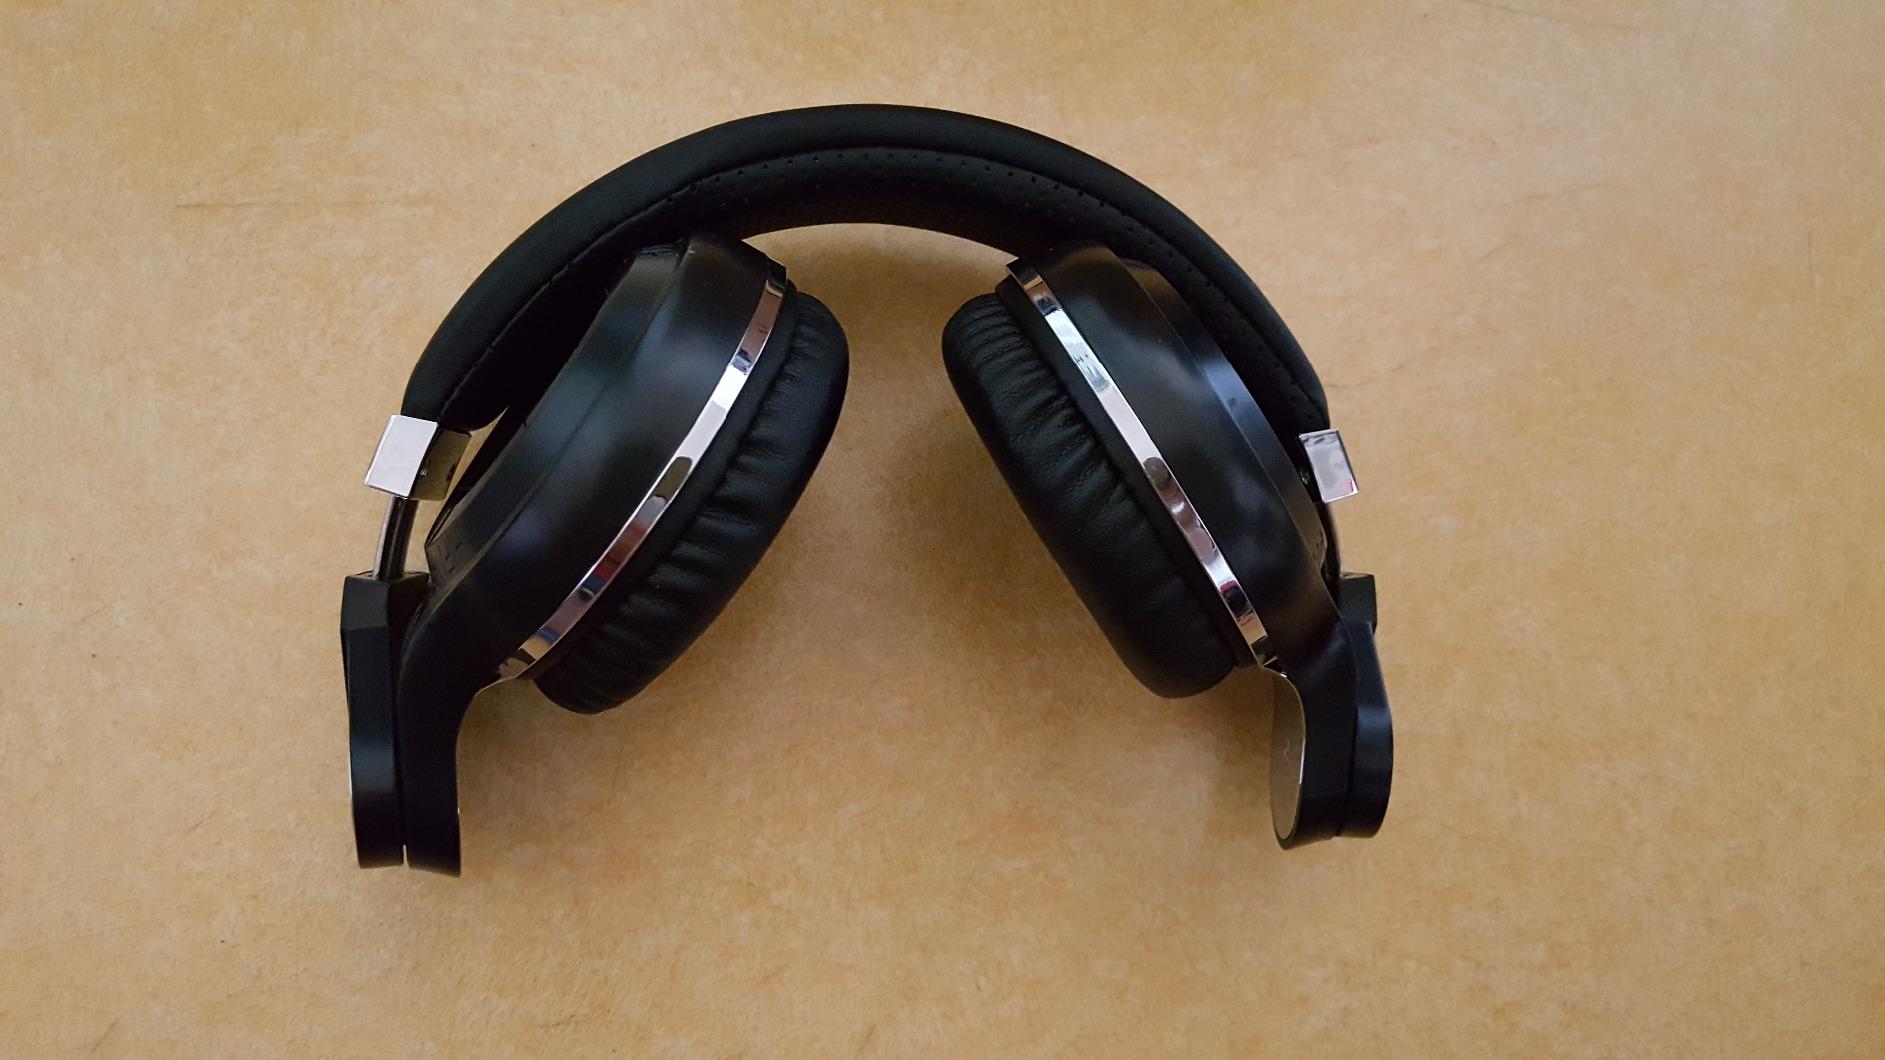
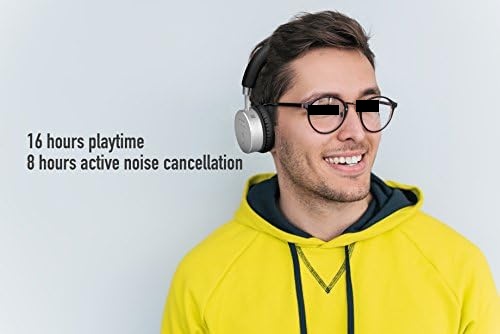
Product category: headphones
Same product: no